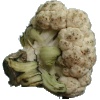
Label: cauliflower